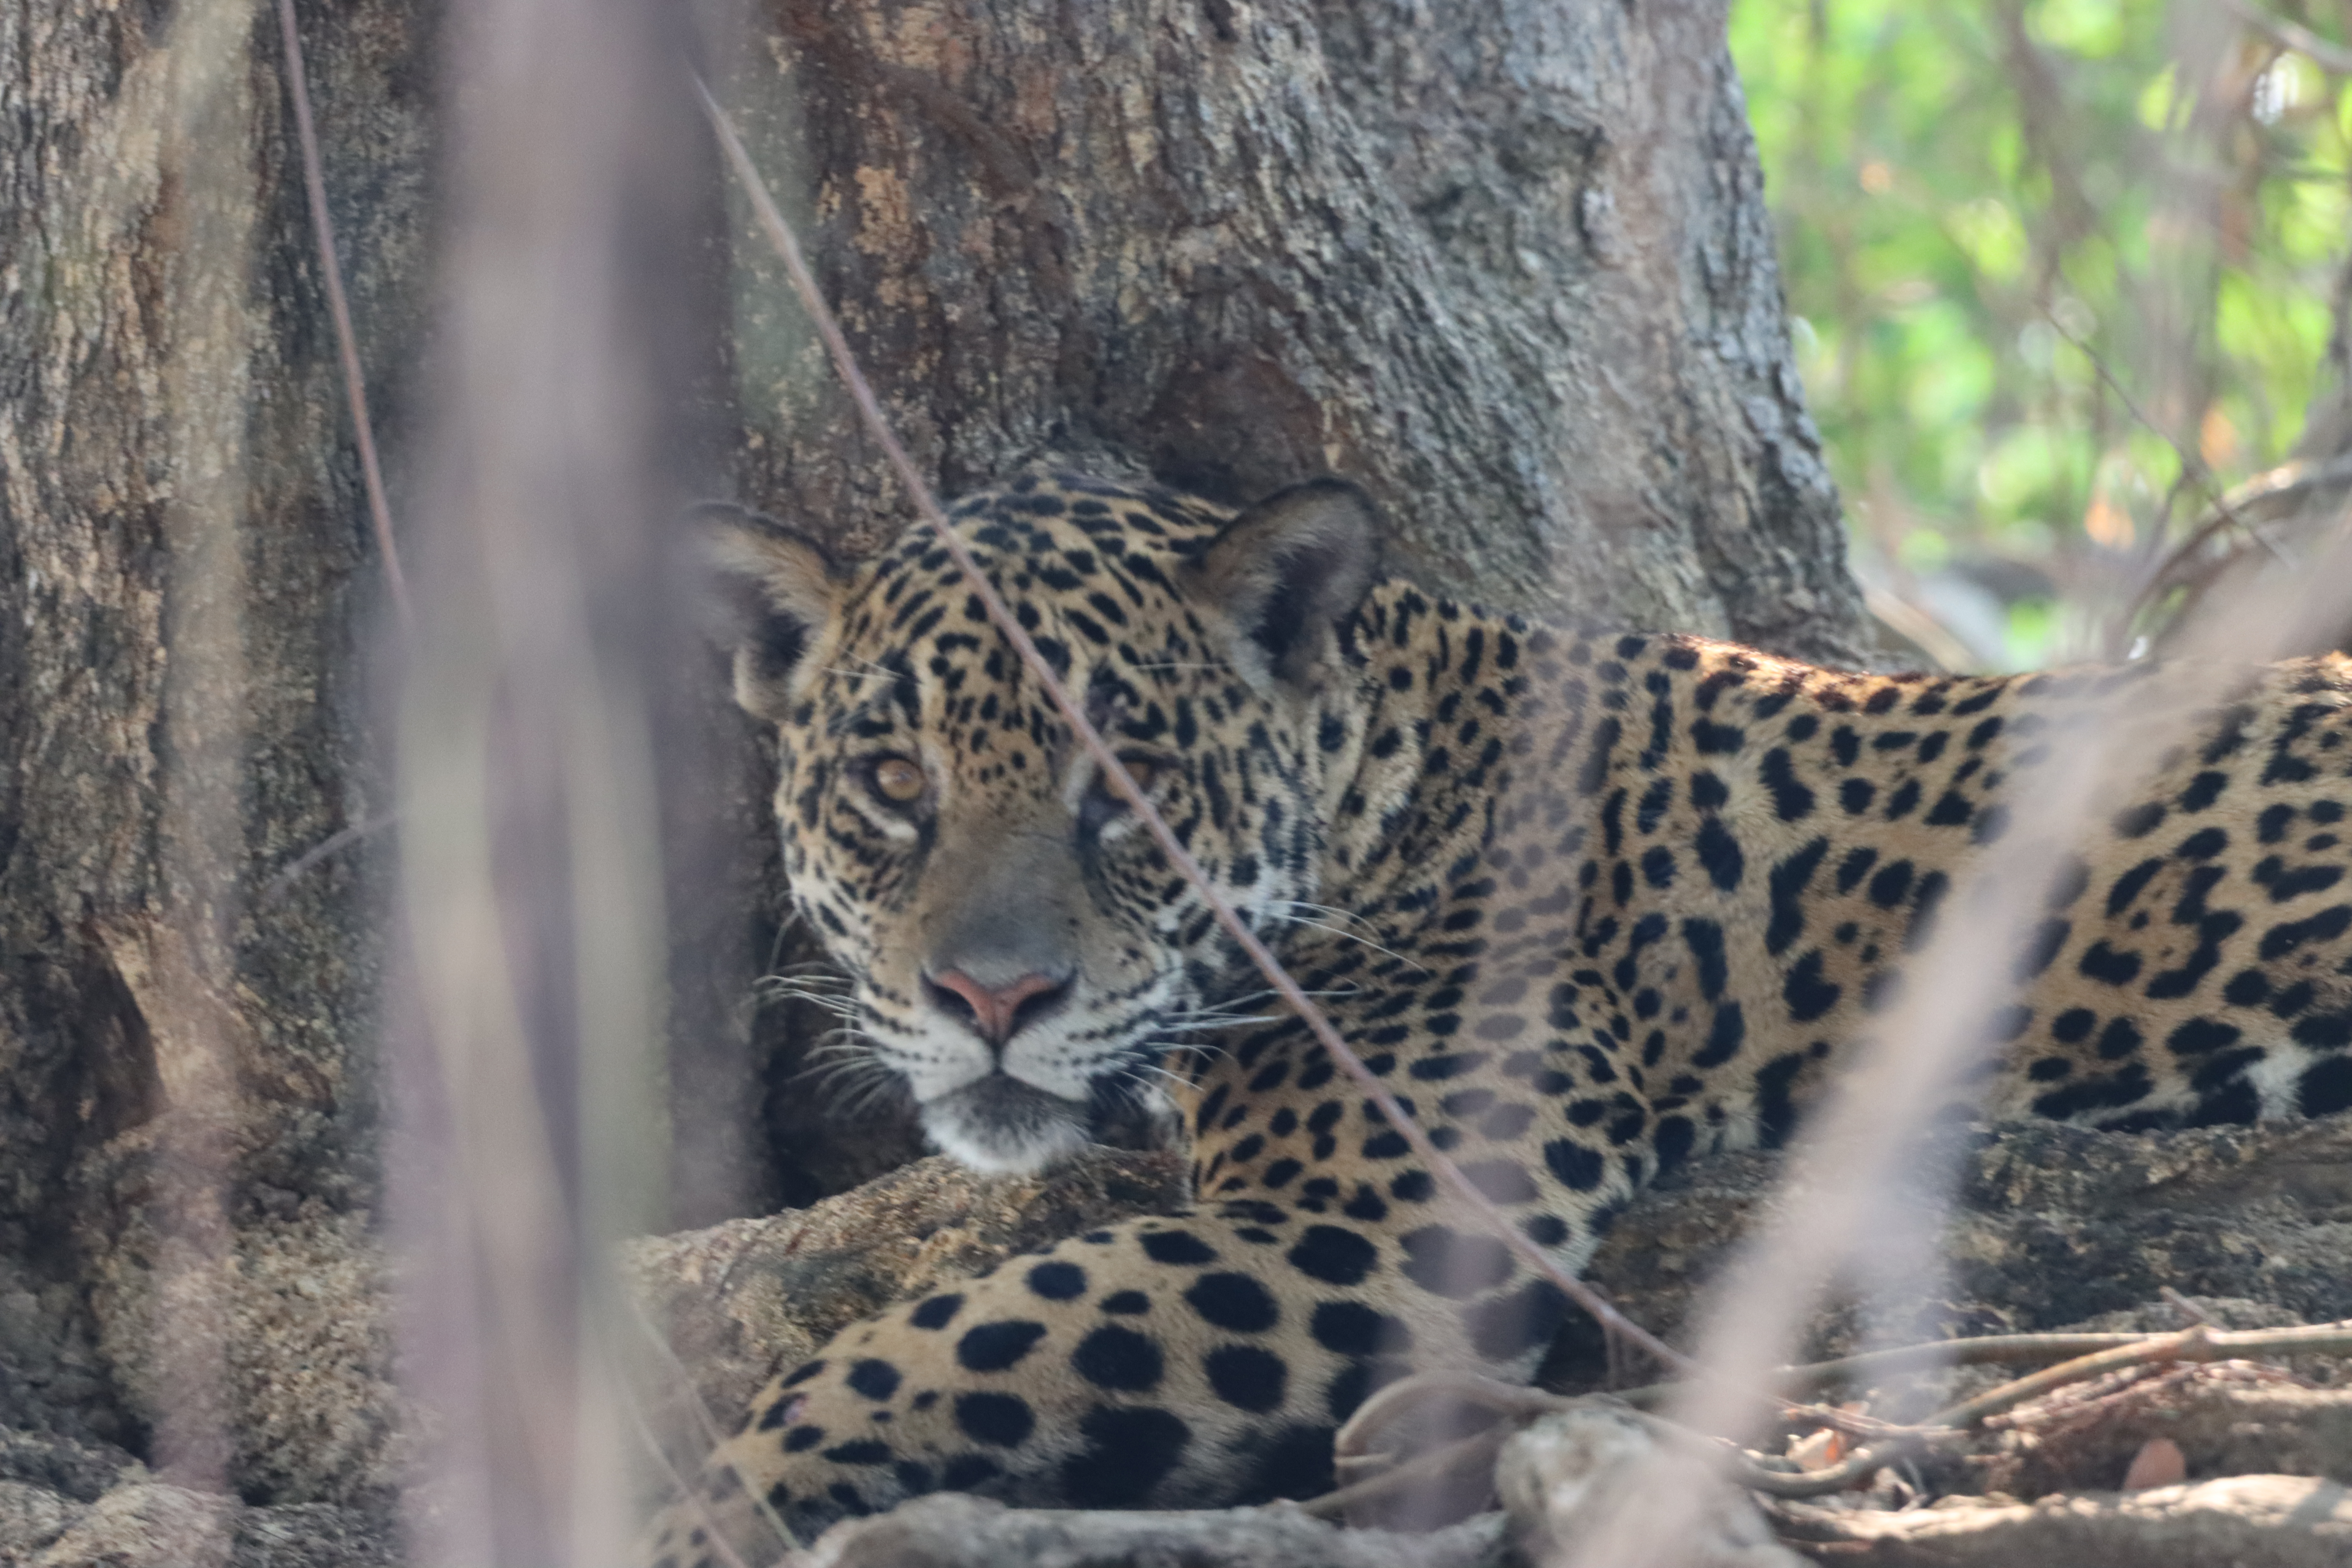
Jaguar: Benita